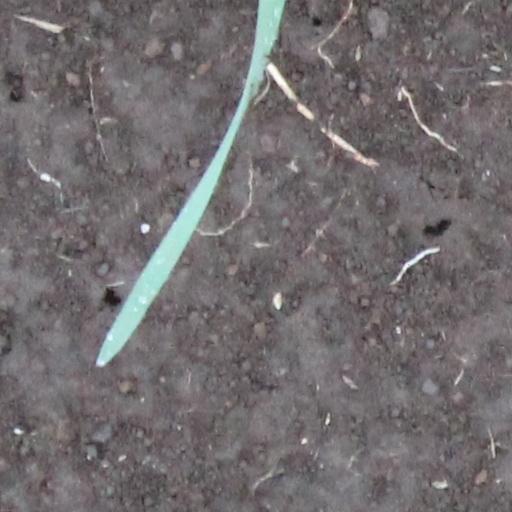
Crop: wheat